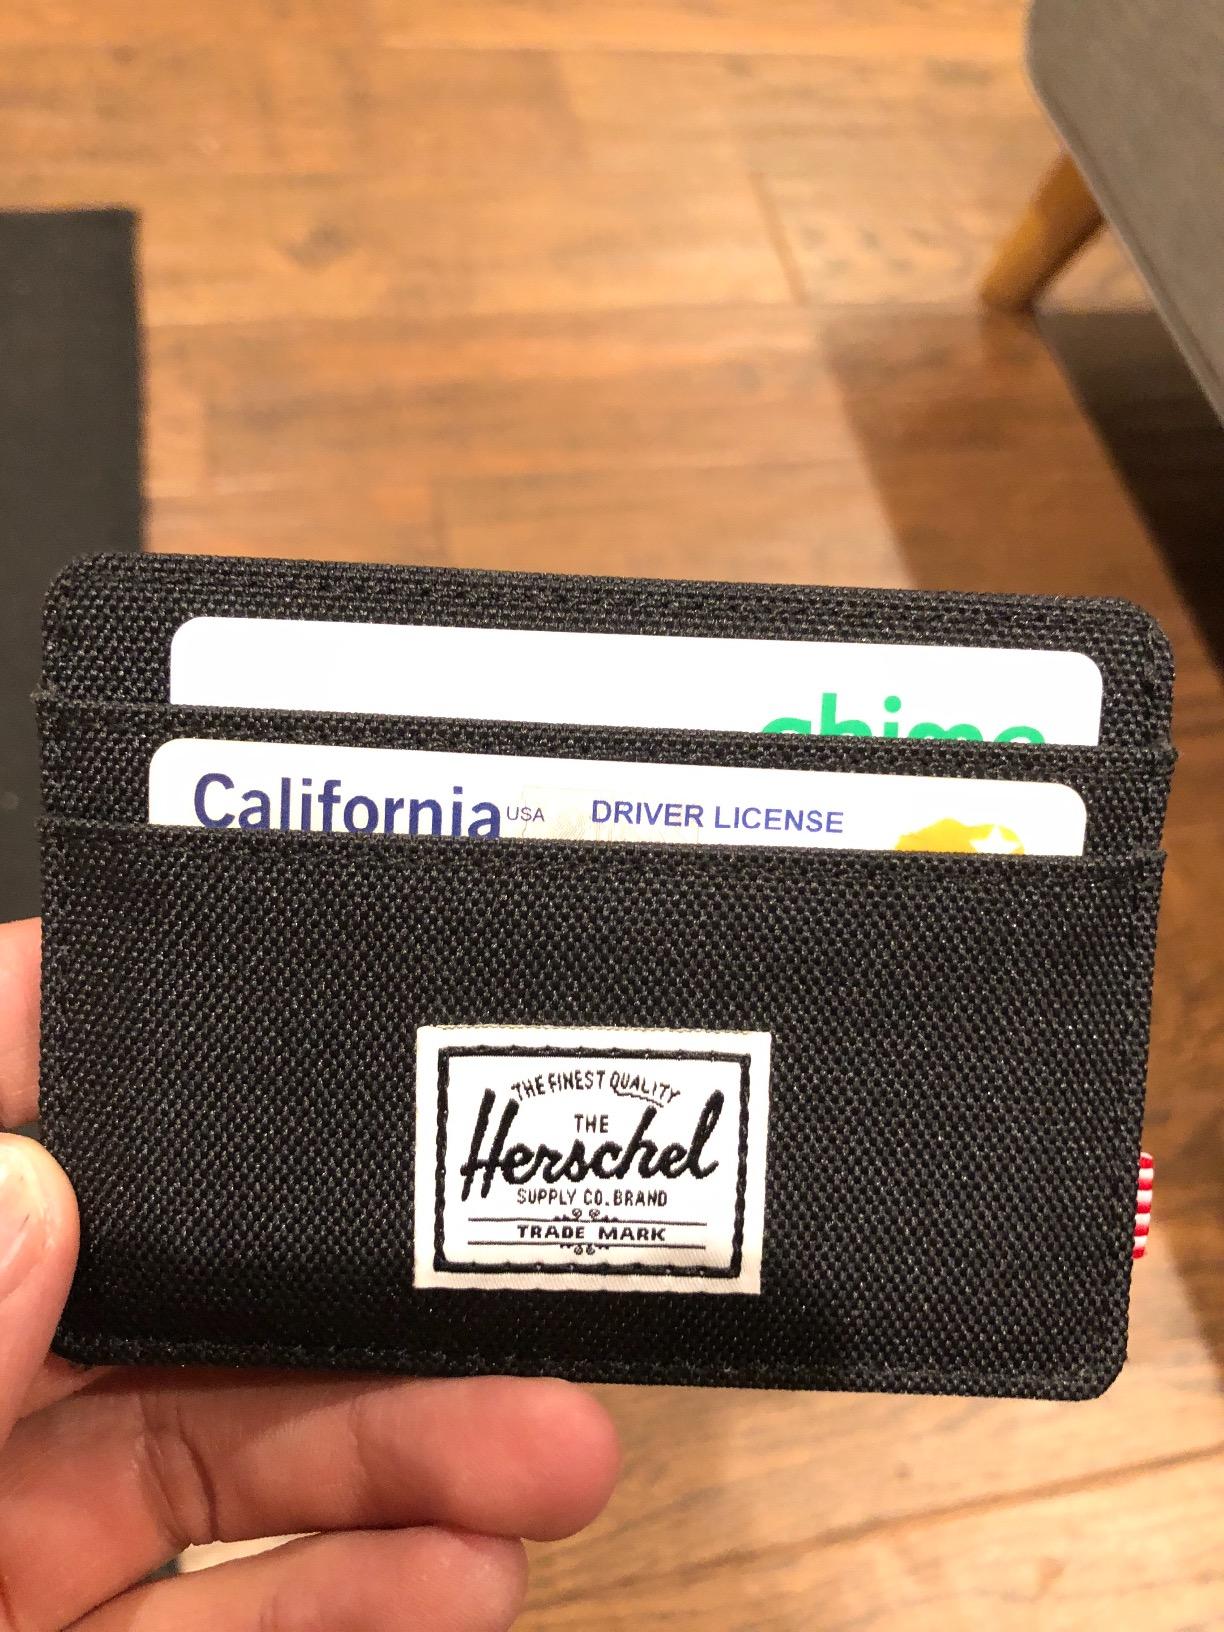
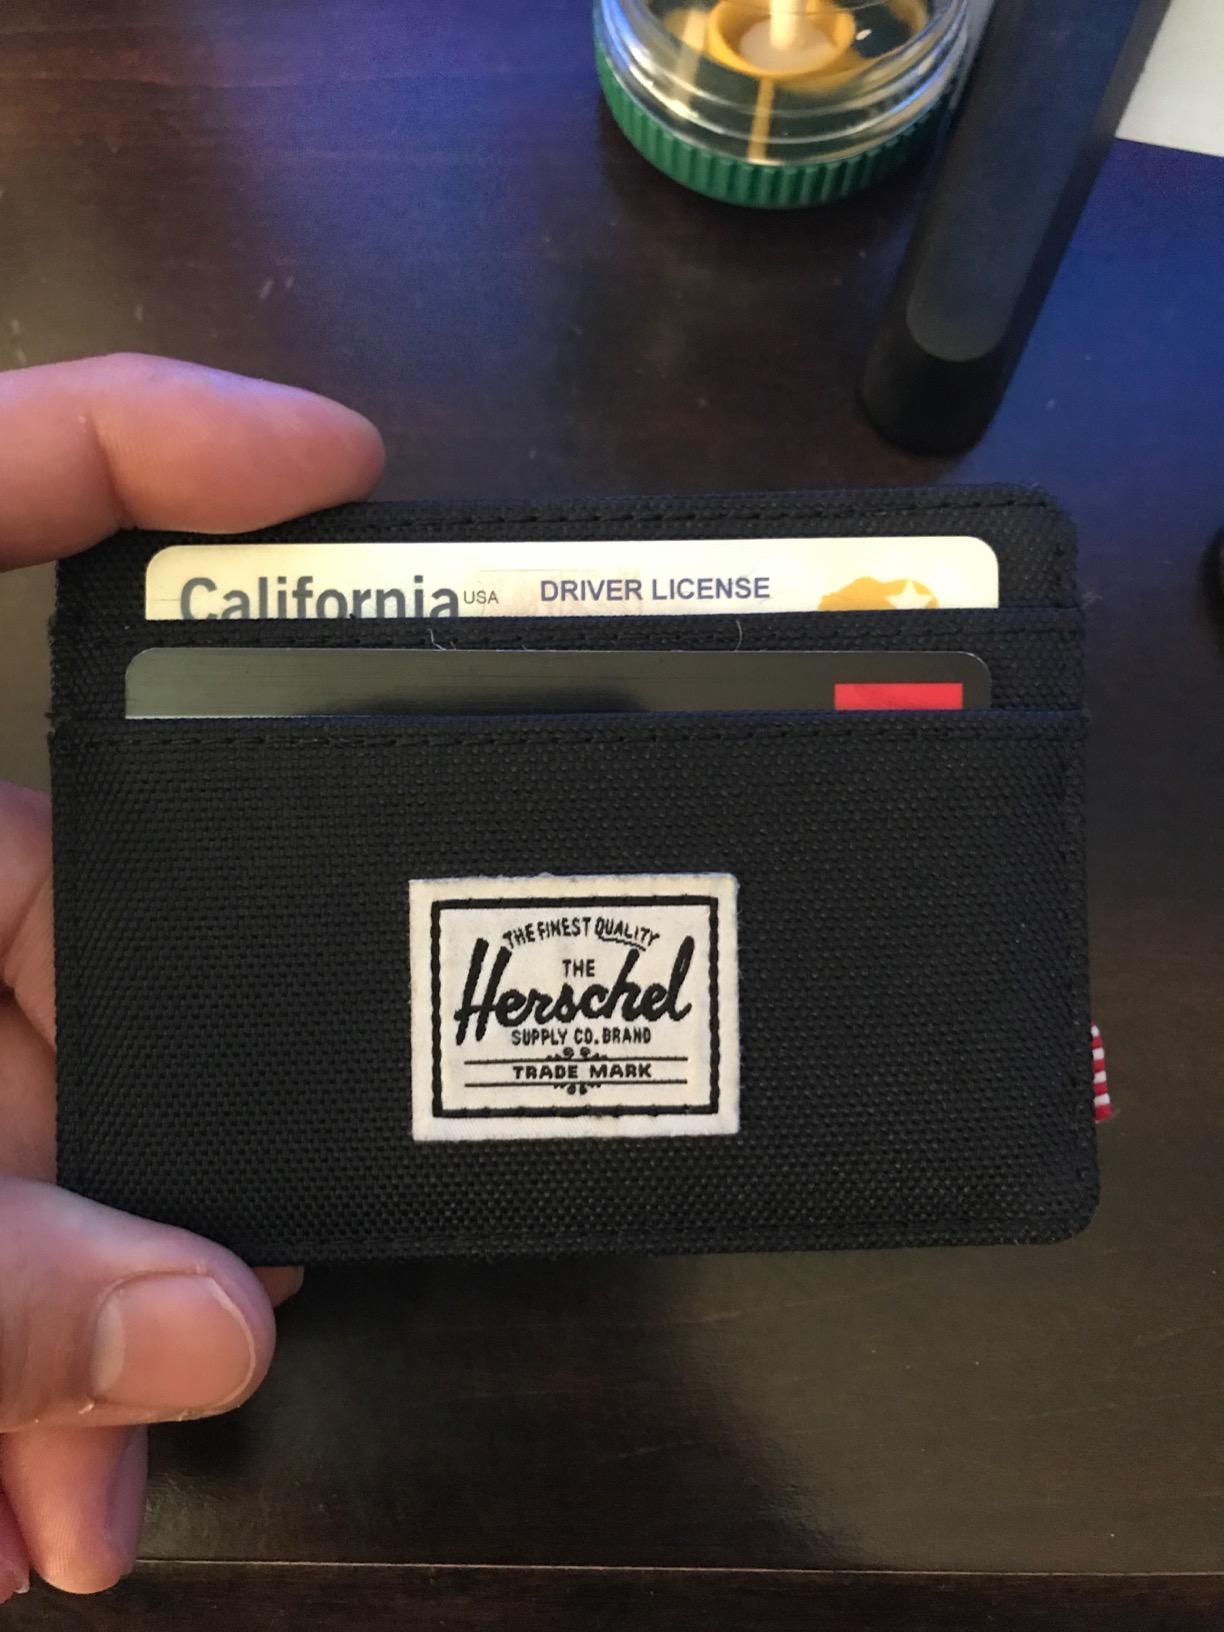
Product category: accessories_wallet
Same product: yes